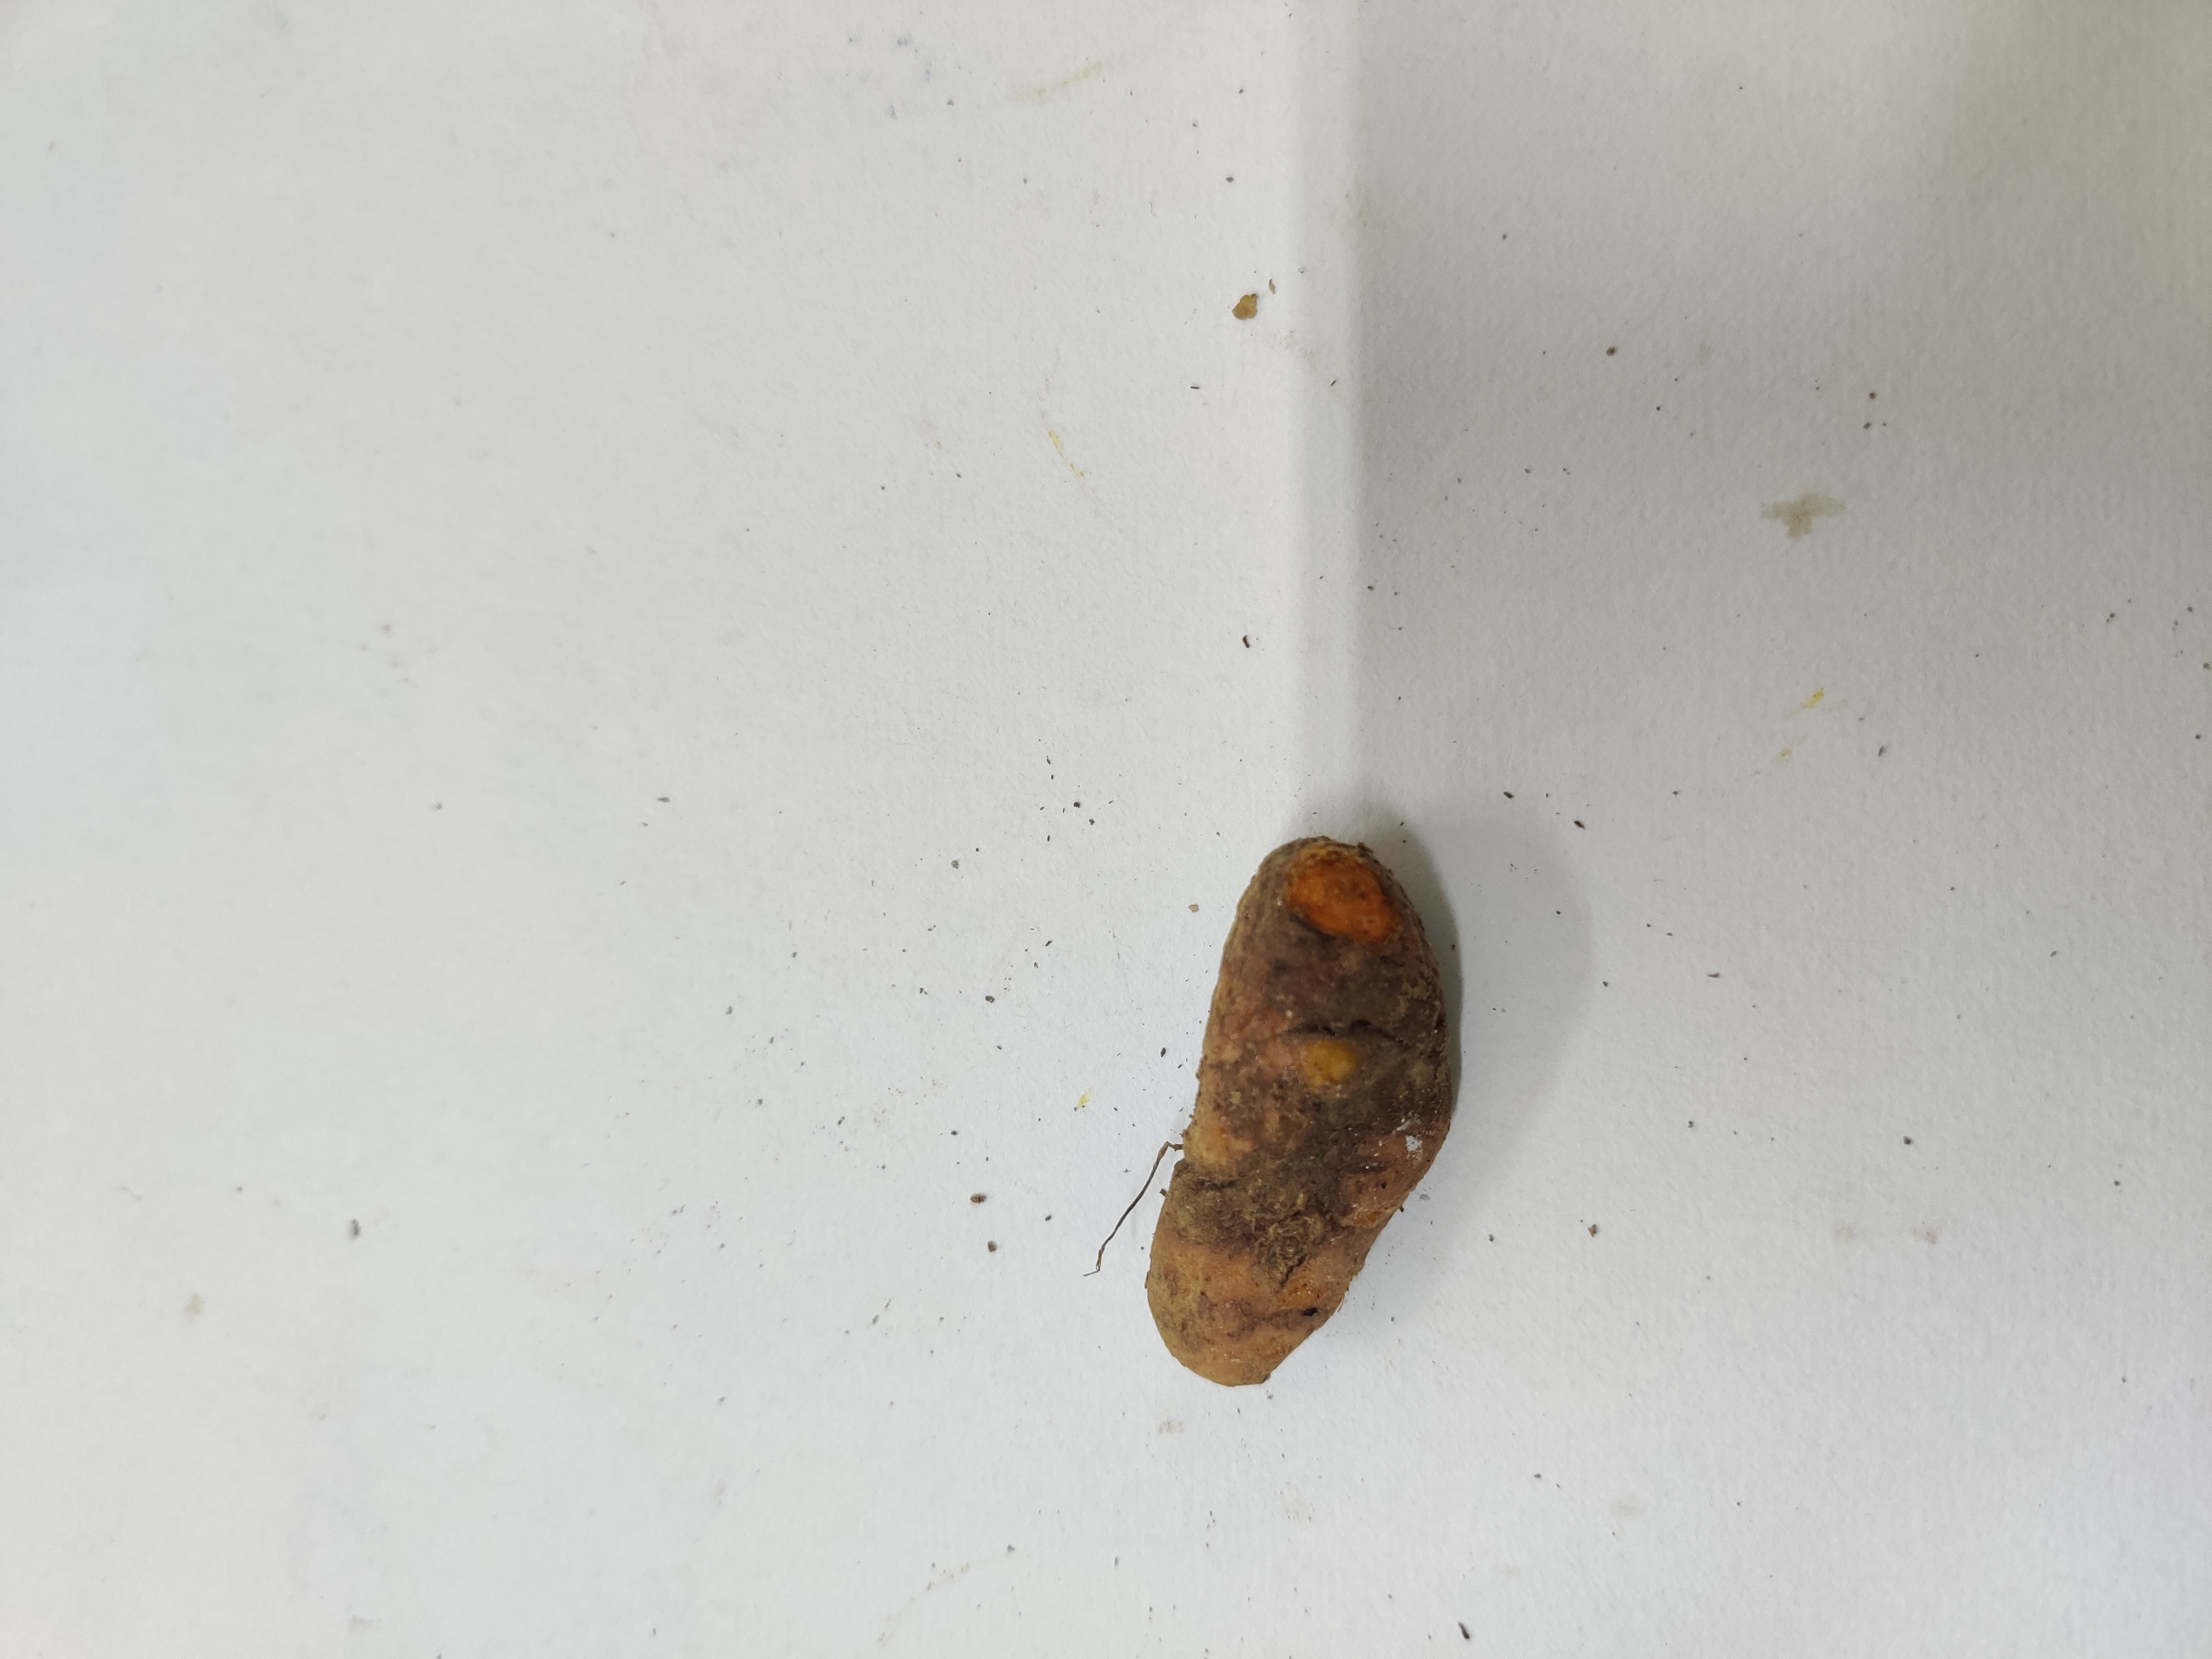
Crop: Turmeric
Condition: Damaged